Describe the emotion expressed in this image:  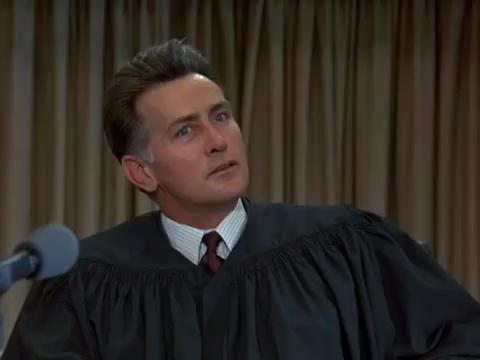
This person displays Suffering, valence and arousal with low intensity.